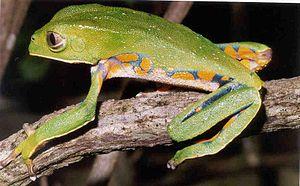
Phyllomedusa burmeisteri est une espèce d'amphibiens de la famille des Phyllomedusidae.